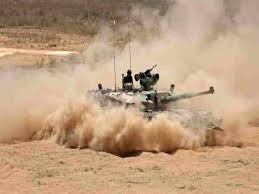
Label: Tank